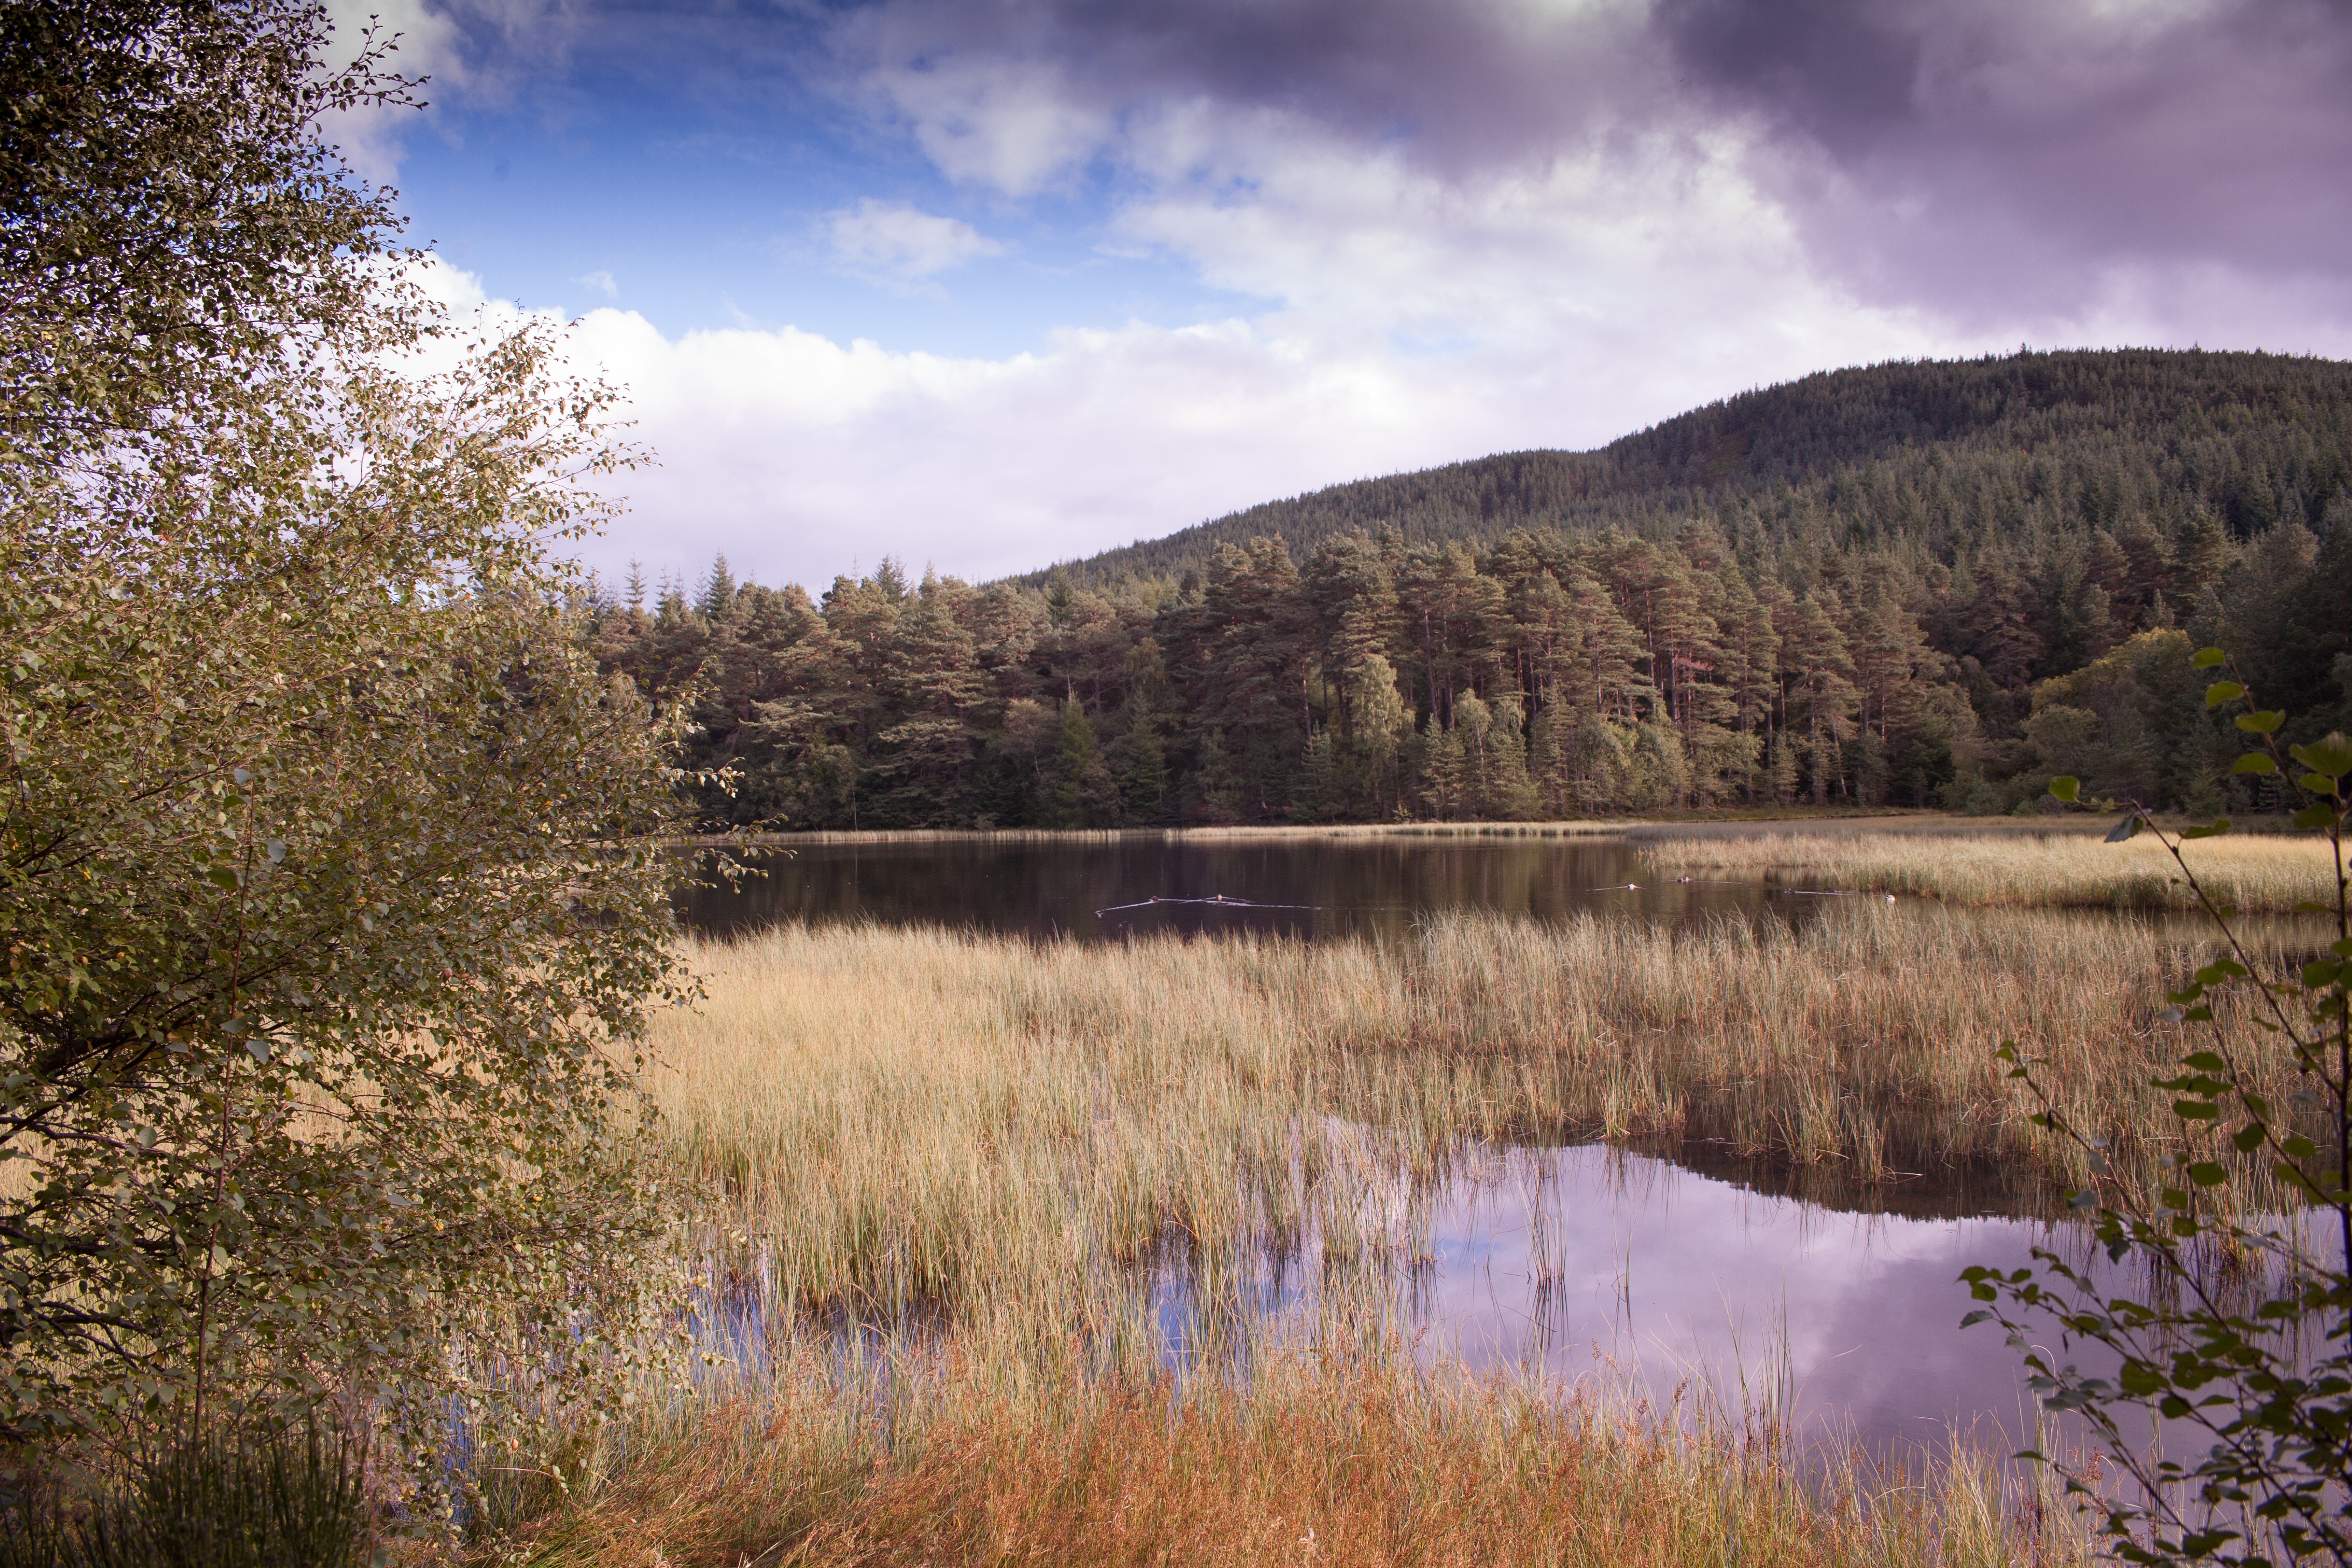
landscape, tree, water, nature, forest, grass, marsh, wilderness, mountain, meadow, morning, lake, river, pond, reflection, autumn, reservoir, season, body of water, wetland, bog, woodland, habitat, loch, ecosystem, rural area, natural environment, atmospheric phenomenon